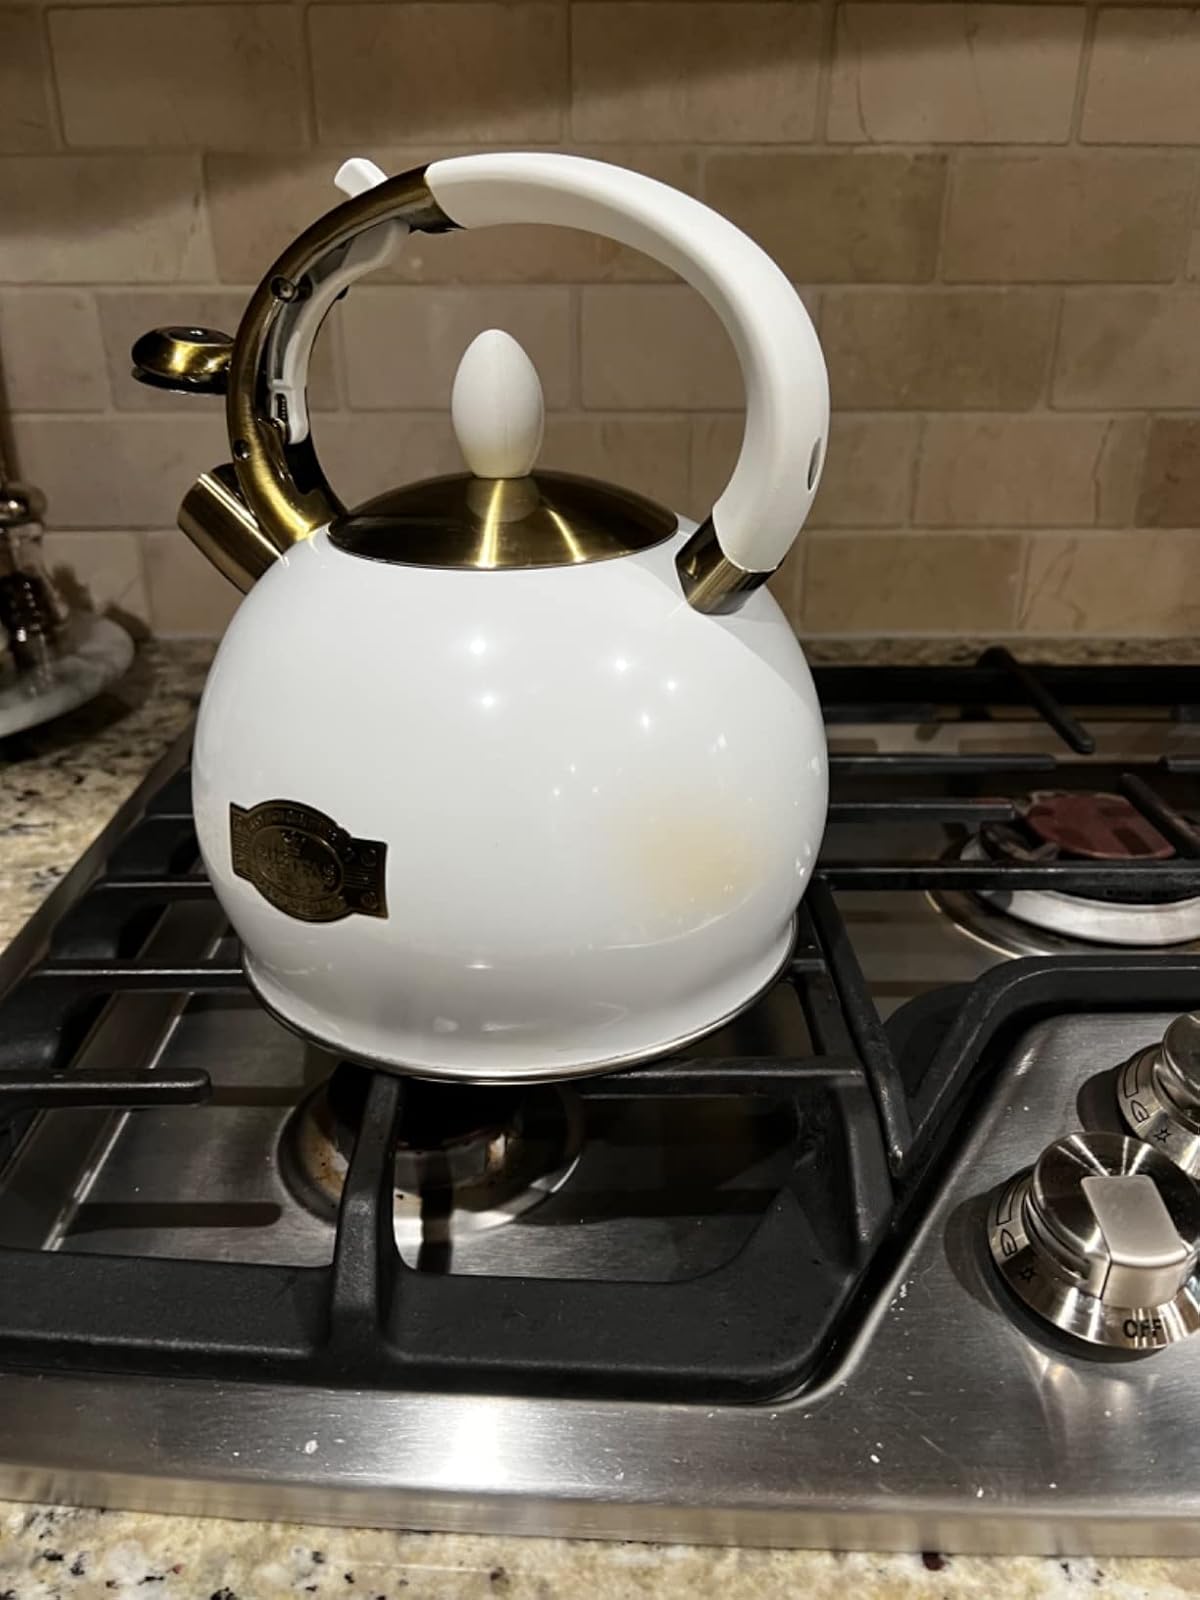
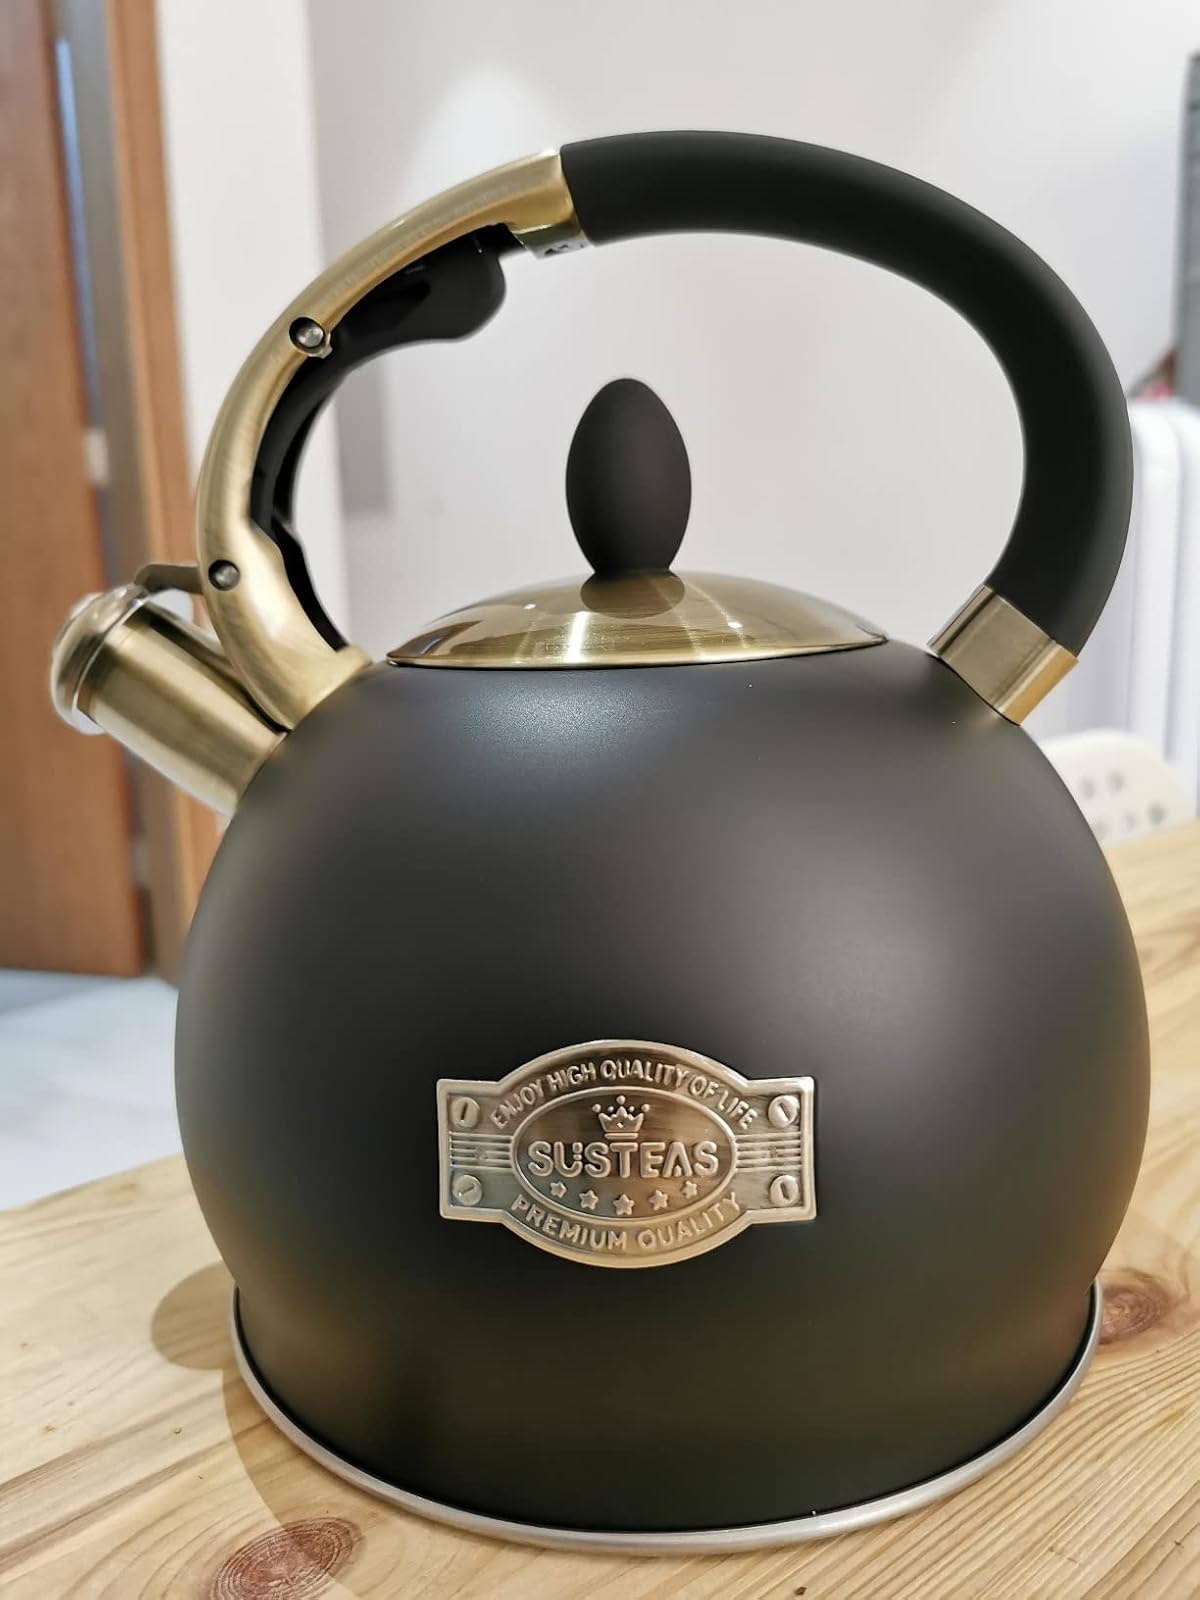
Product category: items_kettle
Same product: no